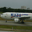
Label: airplane